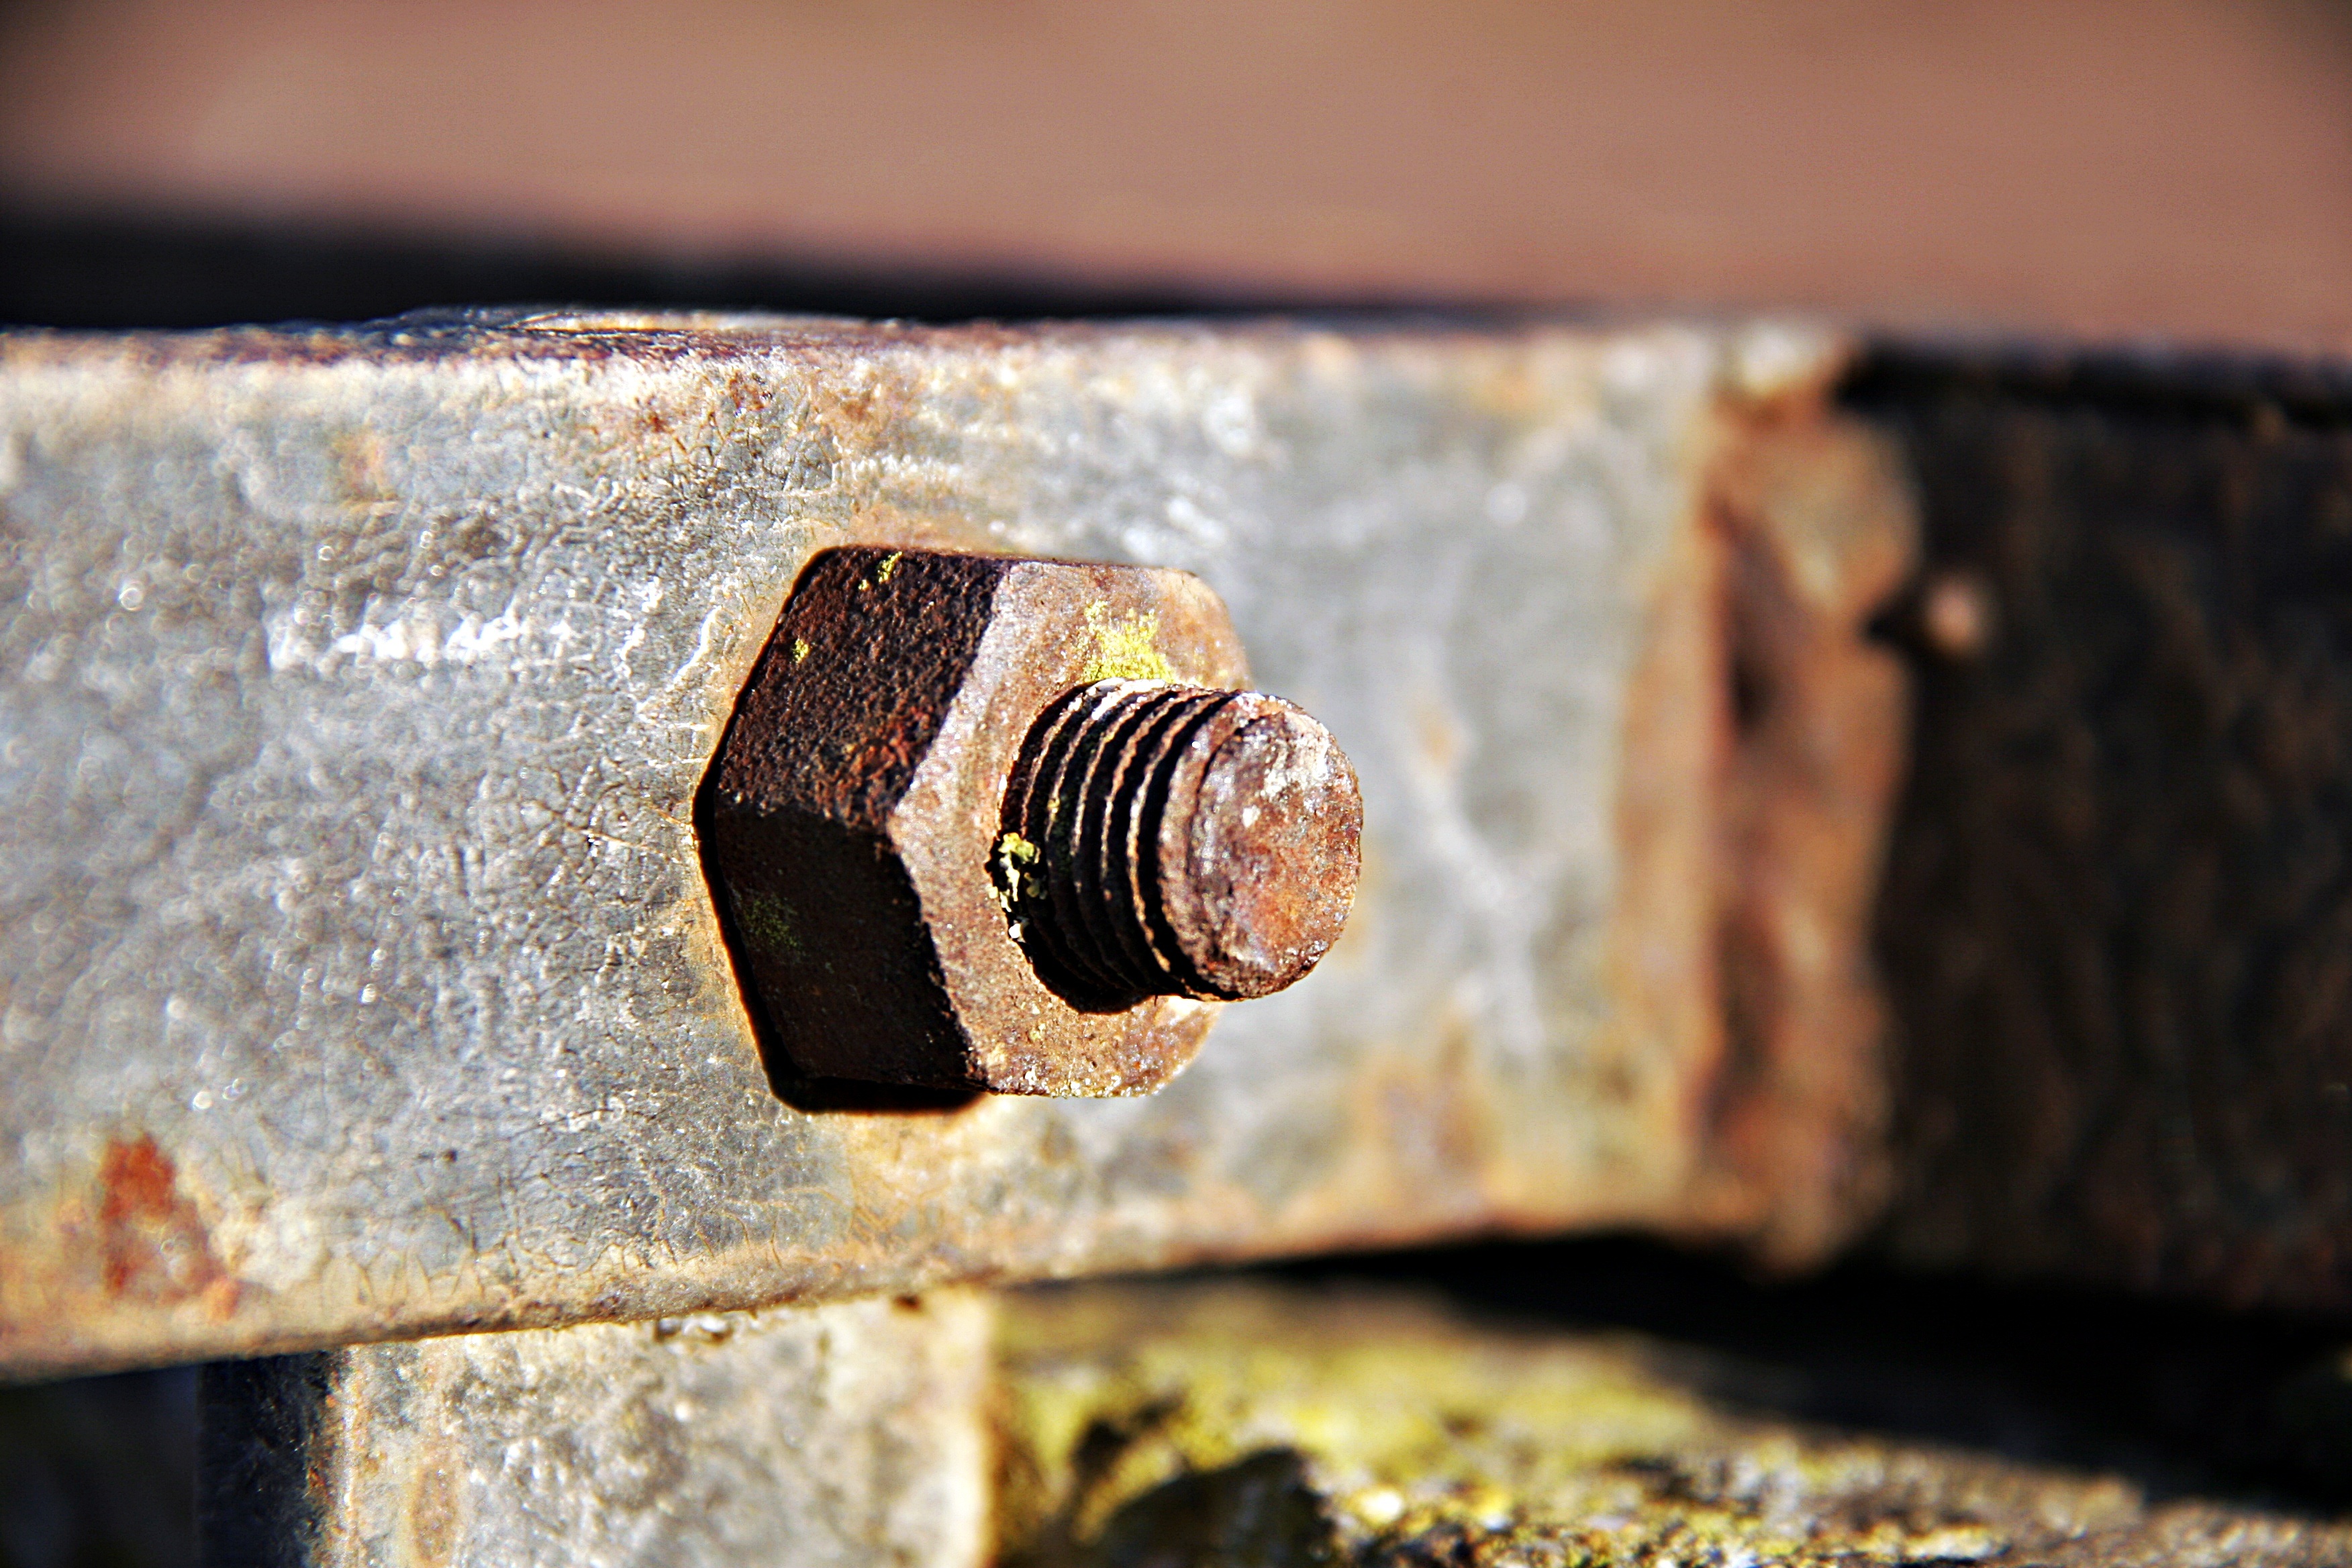
wood, old, rust, metal, nut, material, thread, close up, rusty, iron, oxide, macro photography, rusty screw